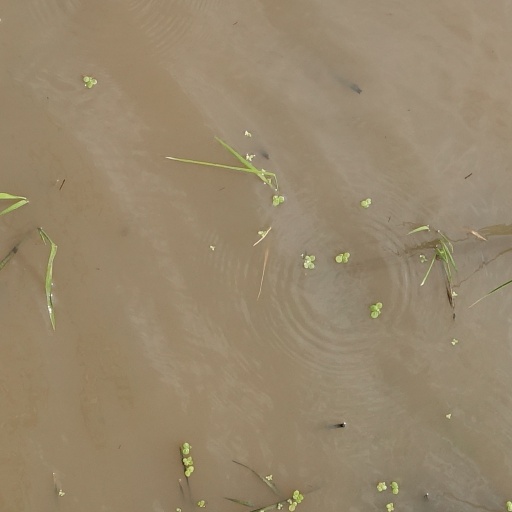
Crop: rice